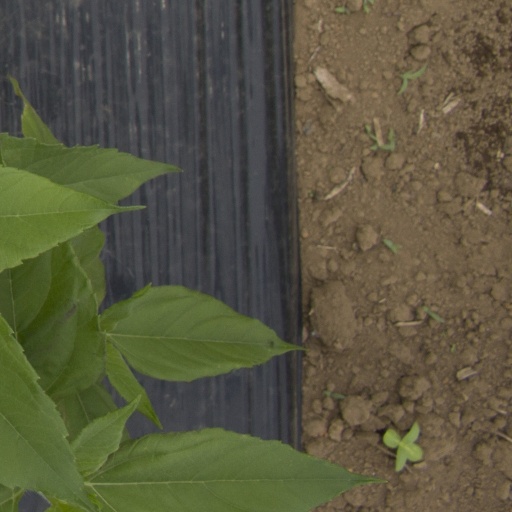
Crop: Jerusalem artichoke